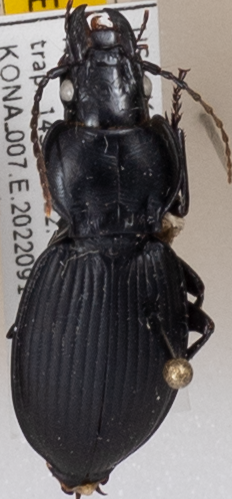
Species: Cyclotrachelus sodalis colossus
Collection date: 2022-09-14
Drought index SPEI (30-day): -0.408
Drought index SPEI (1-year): -0.54
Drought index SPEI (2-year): -0.39